Muhammad bin Abdulaziz Al Saud

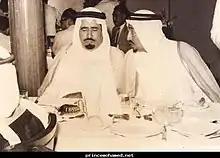
Muhammad bin Abdulaziz Al Saud with his paternal cousin, Mohammed bin Saud Al Kabir

Muhammad bin Abdulaziz Al Saud ( "Muḥammad bin ʿAbdulʿazīz Āl Saʿūd"; 4 March 1910 25 November 1988) was the crown prince of Saudi Arabia from 1964 to 1965 and the nominal governor of Al Madinah Province from 1925 to 1954. He resigned as crown prince in order to pave the way for his brother Khalid bin Abdulaziz to become the heir apparent. Prince Muhammad was one of the wealthiest and most powerful members of the House of Saud. His advice was sought and deferred to in all matters by his brothers.